Runaway (Aurora song)

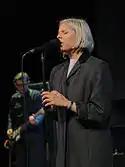
Aurora performing in 2015 at the Way Back When Festival.

Aurora has promoted "Runaway" through a number of live performances. She first sang the early version of the song on 20 February 2014 among some of her songs at the Nabovarsel Minifestival in Bergen, which the singer described as her first "real" performance with a band. She also performed the song at the 2014 festivals of and Øyafestivalen. These performances depicted the demo version of the song rather than the final one.